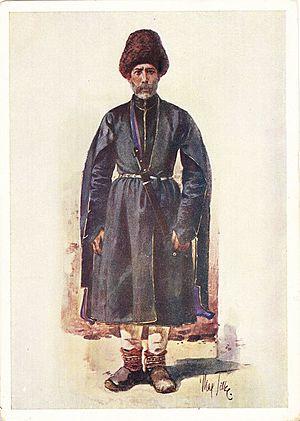
Le pachalik ou eyalet de Tchildir est un eyalet de l'Empire ottoman, dans le nord-est de l'Anatolie, qui a existé de 1578 à 1845. Son territoire est aujourd'hui partagé entre la Géorgie et la Turquie.